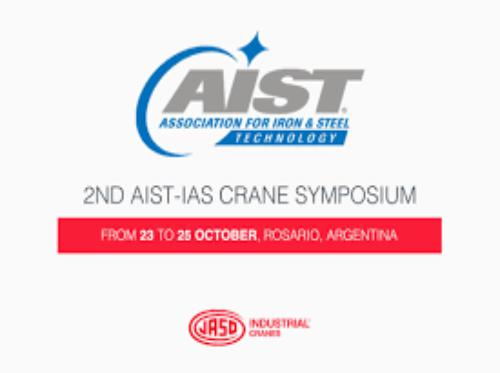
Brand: AIST
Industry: Others